Scott Parish, New South Wales

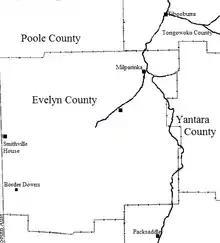
Map of Evelyn County

The geography of Scott Parish is mostly the flat, arid landscape of the Channel Country. The nearest town is Tibooburra to the east, which is on the Silver City Highway and lies south of the Sturt National Park.